Phaneropterinae

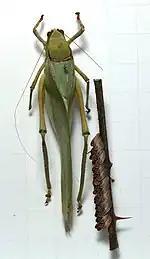
Adult Phaneropterinae species with eggs

The legs of individuals in this subfamily vary from genus to genus, but, as in nearly all Orthoptera, the posterior (rear) legs are adapted to leaping, and as such are always much longer than other legs. Phaneropterinae are generally well-camouflaged with green and brown colors being most prevalent, but there are exceptions including certain "Aganacris" and "Scaphura" that are Batesian mimics of wasps.